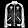
Label: Coat